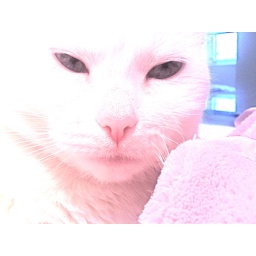
someone dropped a red sock in with the cat in the wash again.